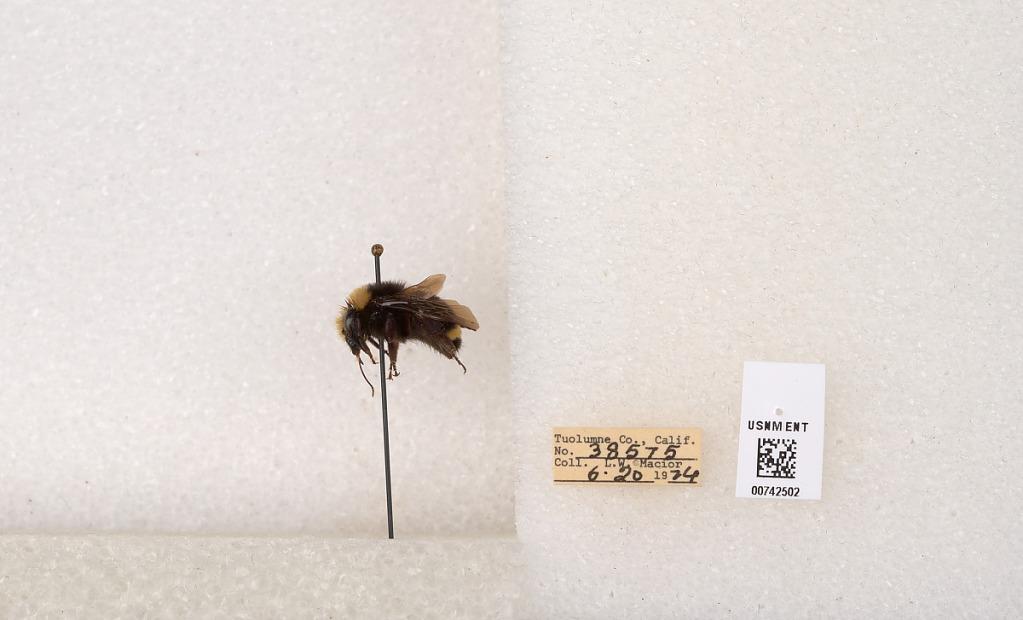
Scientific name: Bombus (Pyrobombus) vosnesenskii Radoszkowski
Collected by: L. Macior
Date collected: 1974-6-20
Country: United States
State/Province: California
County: Tuolumne
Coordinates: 38.0276, -119.955